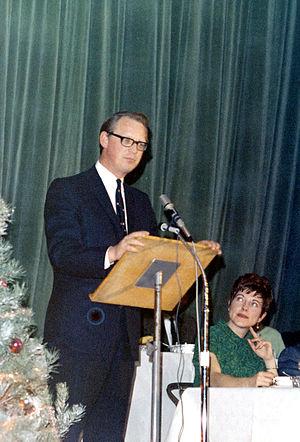
Le vice-premier ministre de l'Ontario est le numéro 2 du gouvernement en Ontario. Il seconde le premier ministre dans ses fonctions et est chargé généralement d'un autre ministère, il succède au premier ministre en cas de décès, démission, criminel, incapacité ou impeachment et si une femme a été élu gouvernement il y a aussi en cas qu'elle est enceinte pour l'absence de ce dernier.